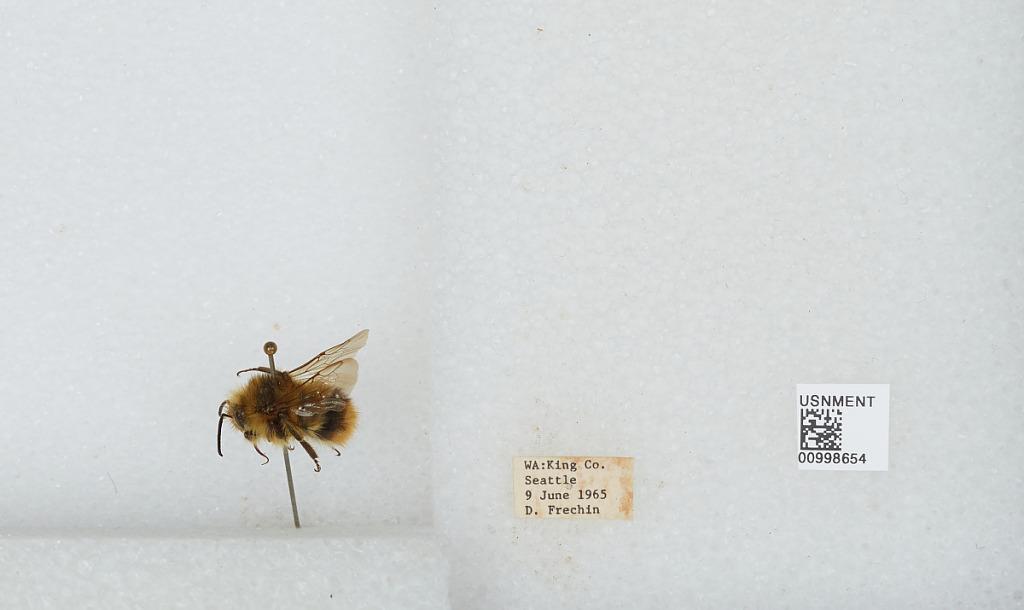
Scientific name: Bombus (Pyrobombus) mixtus Cresson
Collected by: D. Frechin
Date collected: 1965-6-9
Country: United States
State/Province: Washington
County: King
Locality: Seattle
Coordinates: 47.6097, -122.333